Stop Climate Chaos Scotland

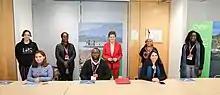
Nicola Sturgeon with representatives from Stop Climate Chaos Scotland in 2021

(SCCS) is a coalition of organisations in Scotland that are campaigning on climate change, including trade and student unions, environmental and international development organisations, faith and community groups. The coalition has close links with the Stop Climate Chaos coalition in London although it is a separately constituted organisation.